Labatt Park

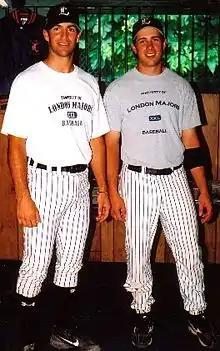
London Majors' SS Mike Ambrose (left; a third-generation player with the London Majors) and first-team-all-star Kyle Piwowarczyk (2B) at the historic Roy McKay Clubhouse at Labatt Park on Canada Day 2006, when the Friends of Labatt Park opened the clubhouse to the public to view historical baseball displays. PHOTO: Stephen Harding

On July 1 (Canada Day), 2006, London held its second annual Baseball Day, organized by the City of London, The Friends of Labatt Park, Fanshawe Pioneer Village, the London Majors Baseball Club, the London Oldtimers' Sports Association, the London and District Baseball Association and the London Sports Council.